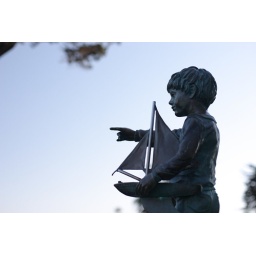
boy with sailboat against sky